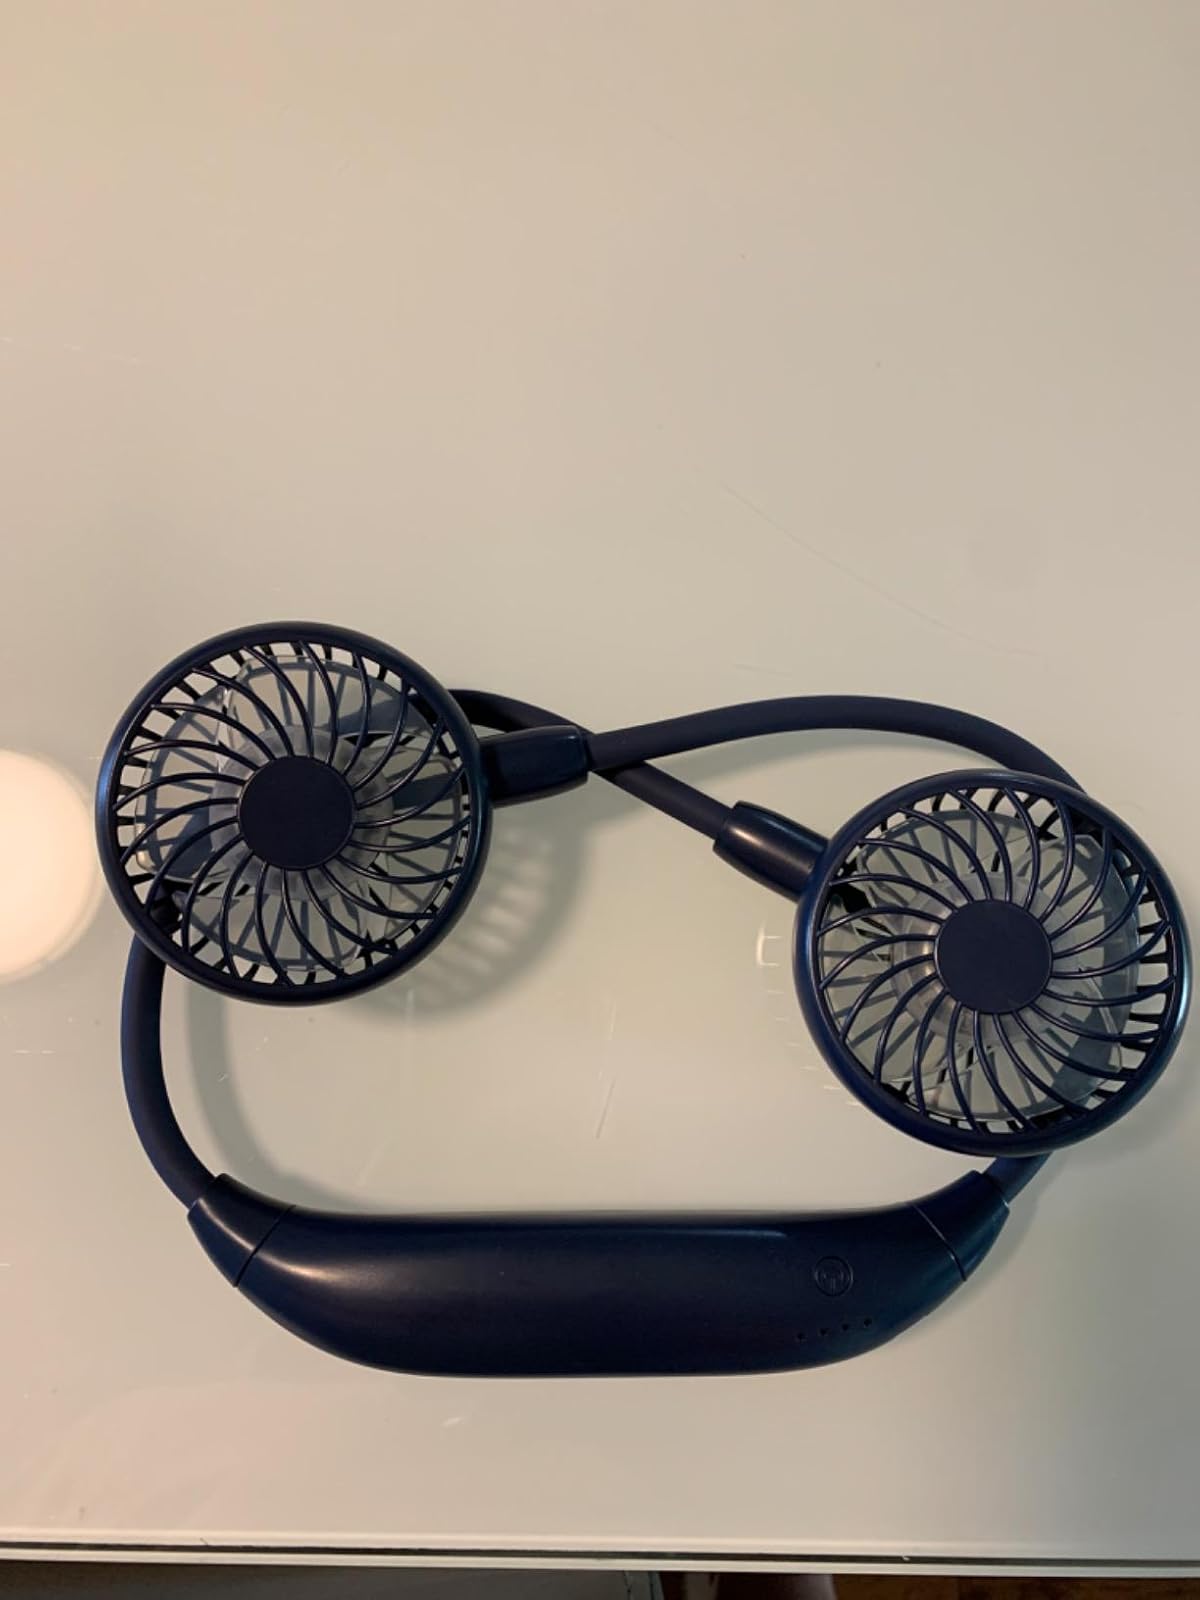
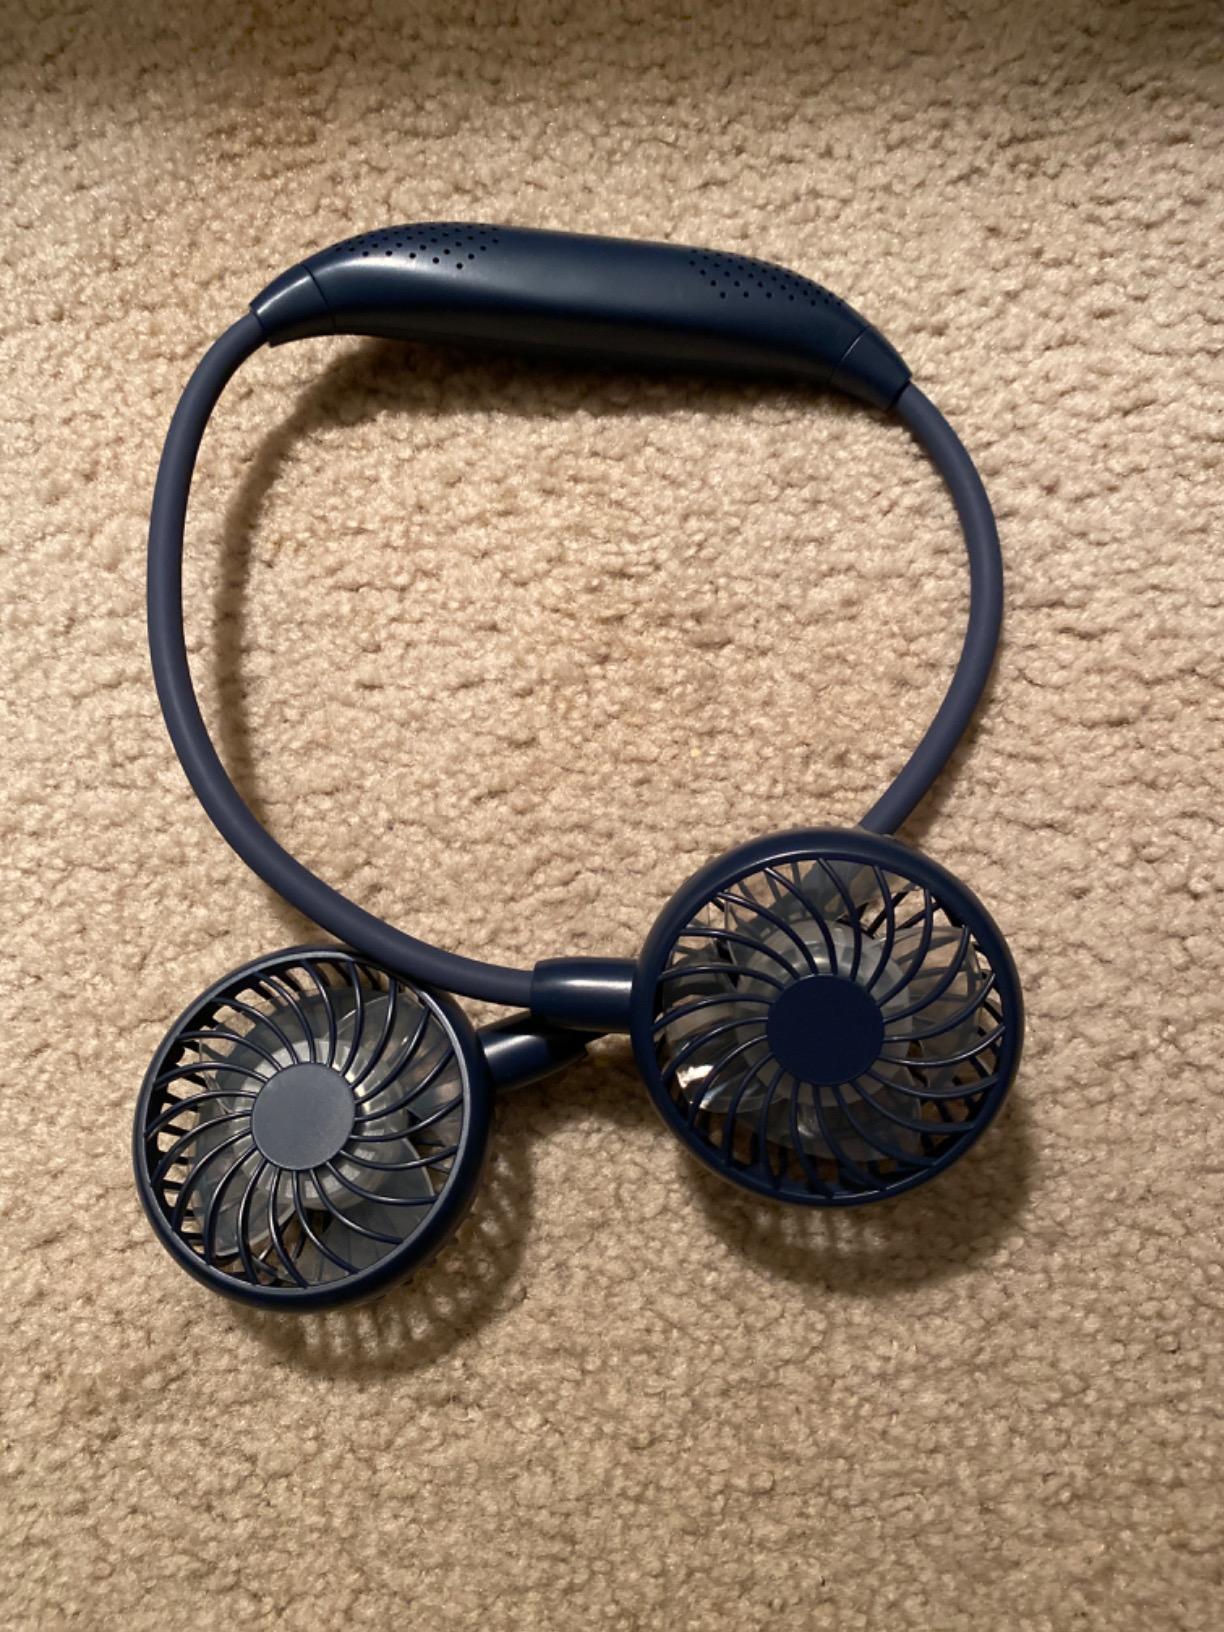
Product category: fan
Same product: yes